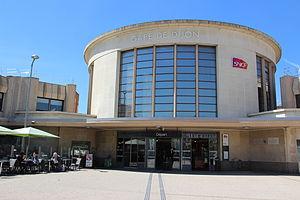
La façade de la gare